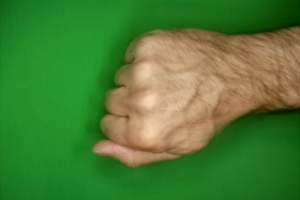
Label: rock